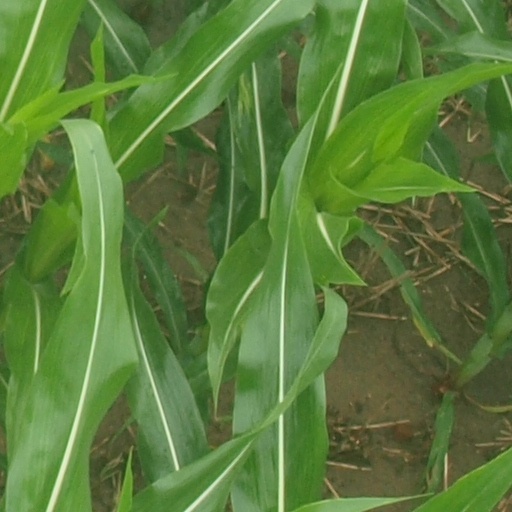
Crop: maize; corn